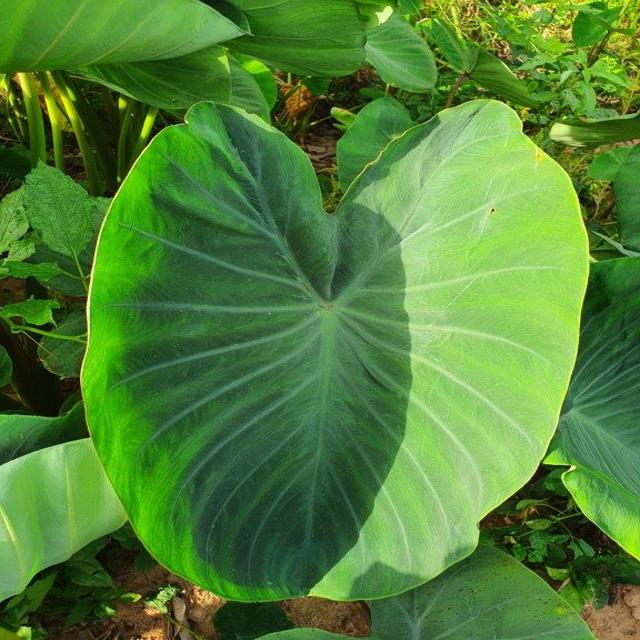
Label: Healthy